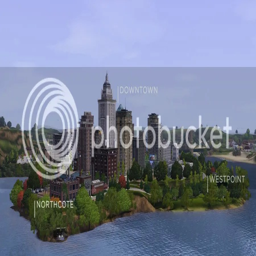
new world for life simulation video game